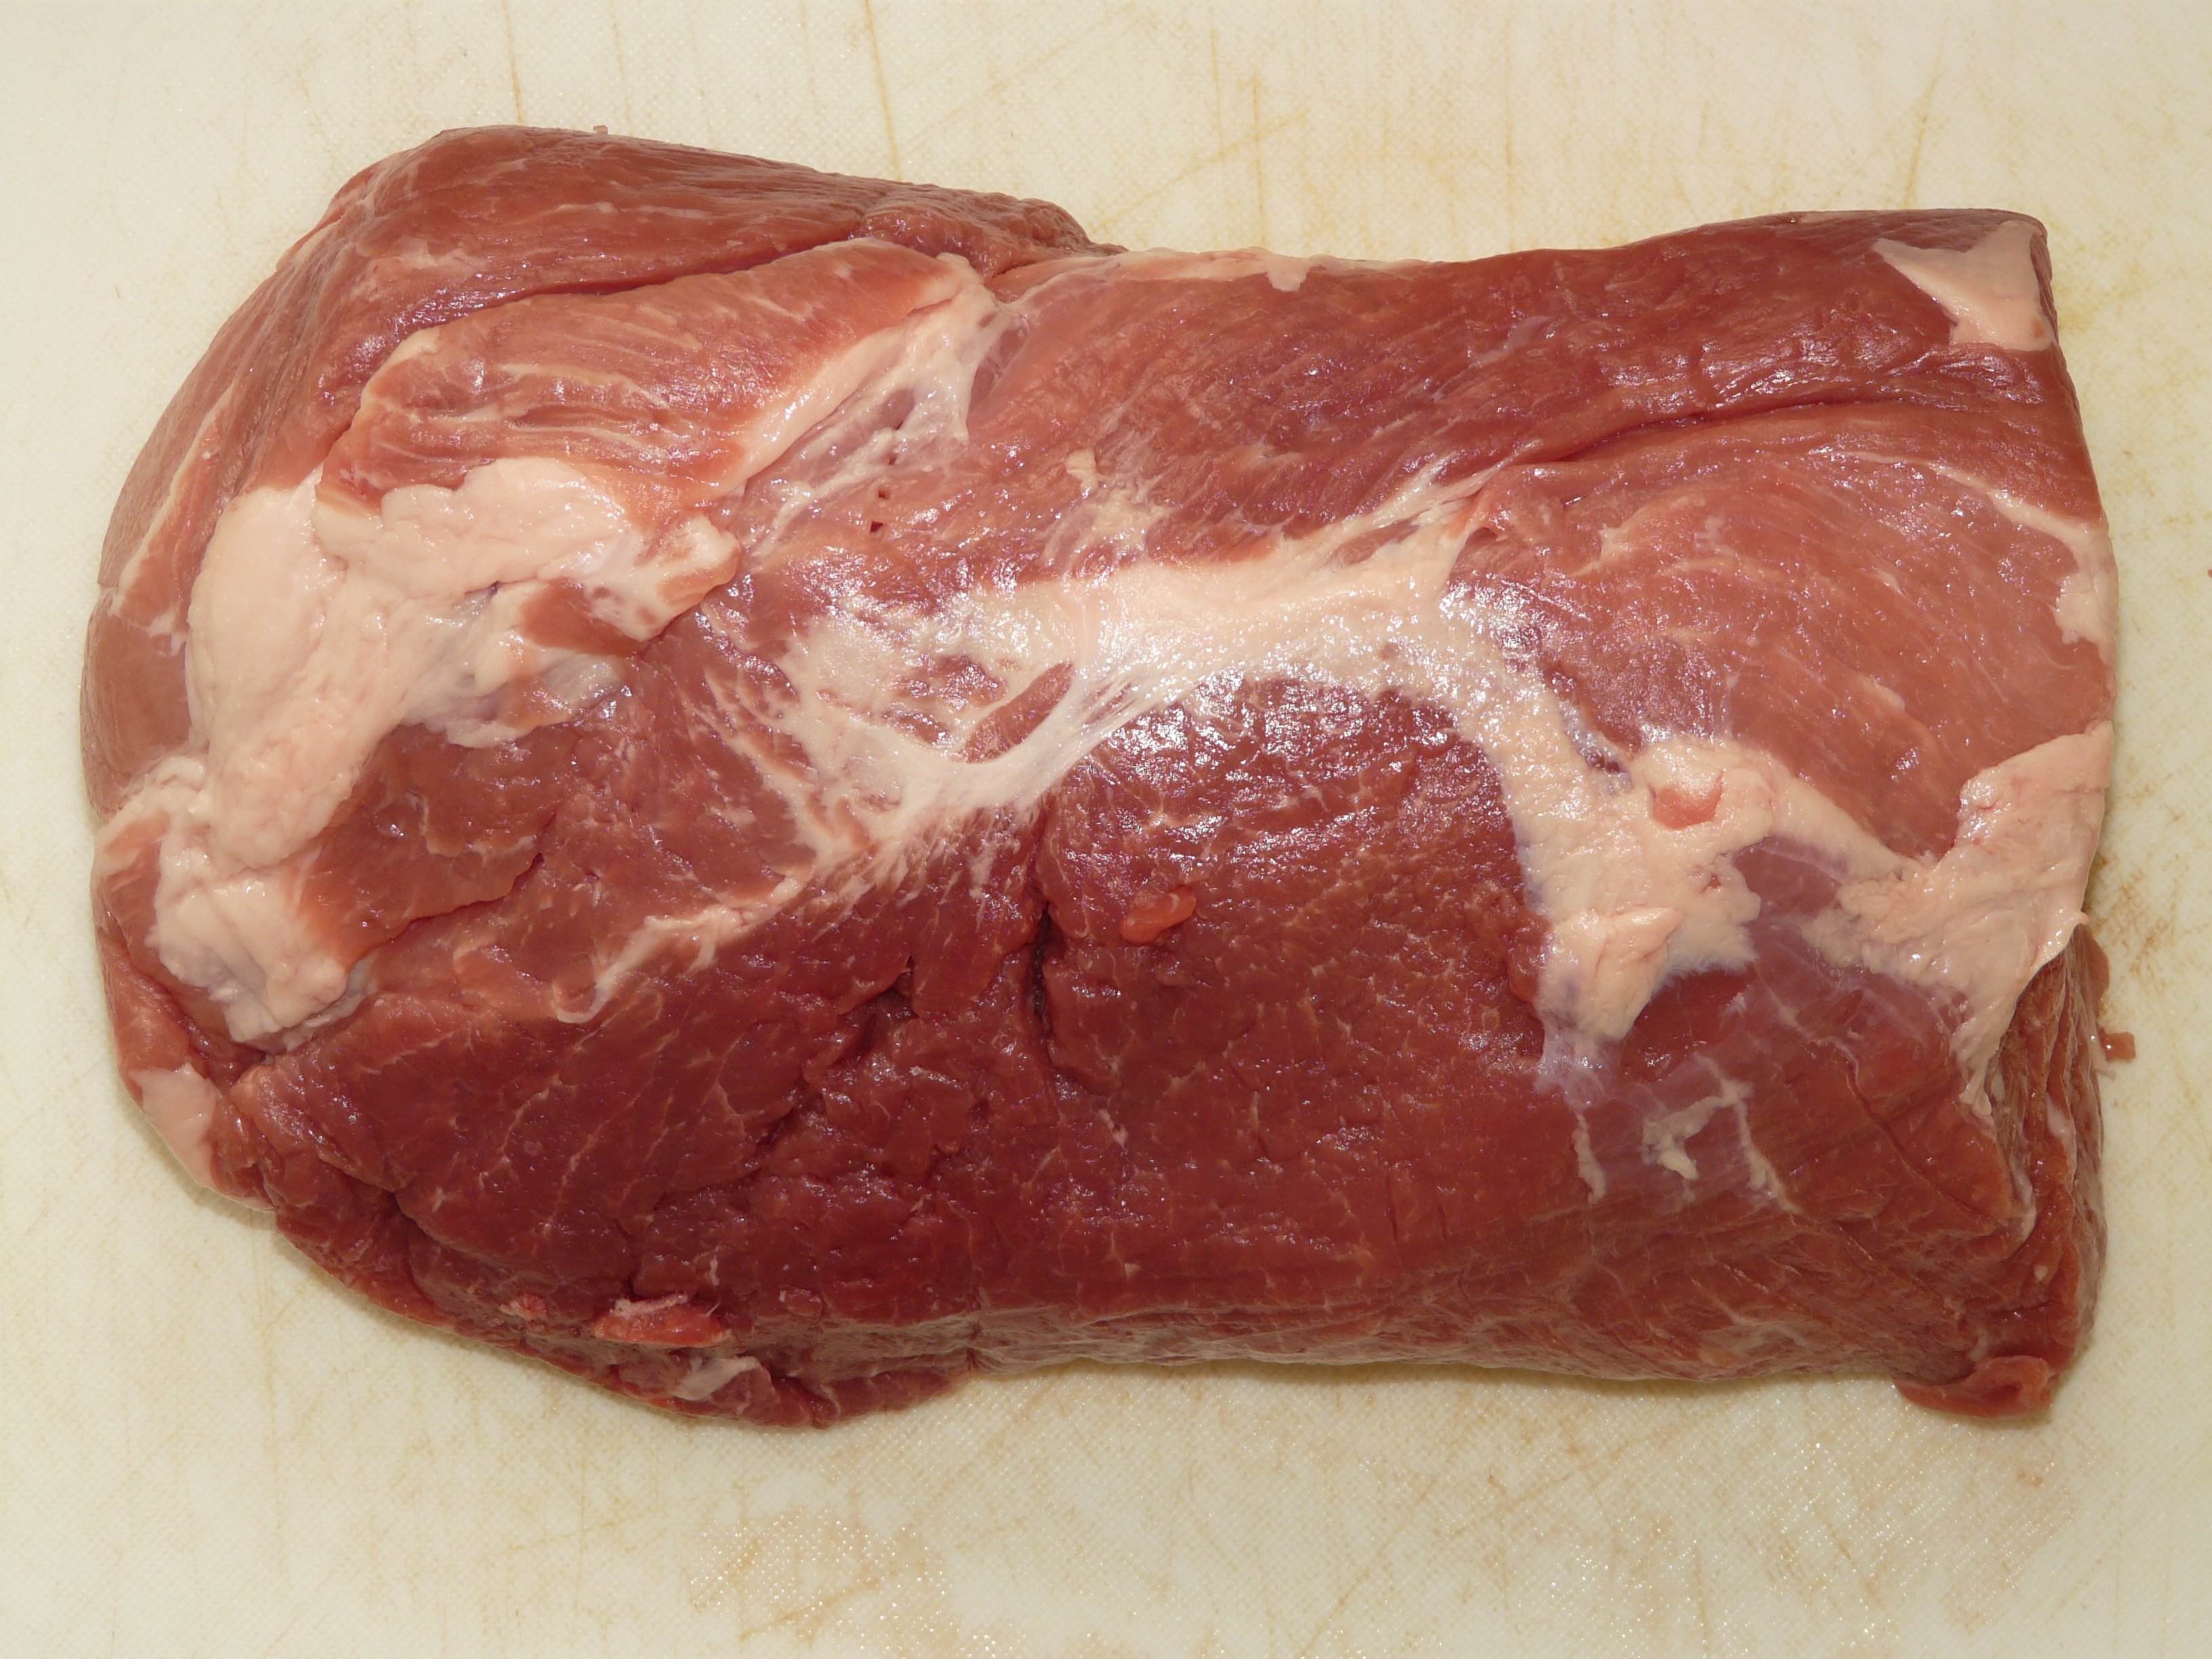
dish, food, eat, meat, barbecue, cuisine, steak, cook, prosciutto, fry, flesh, red meat, rib eye steak, roast beef, animal source foods, kobe beef, sirloin steak, brisket, salt cured meat, animal fat, jam n serrano, lamb and mutton, back bacon, horse meat, capicola, kassler, pork neck